Lake Ladoga

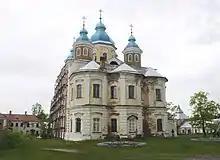
Konevsky monastery

In the Middle Ages, the lake formed a vital part of the trade route from the Varangians to the Eastern Roman Empire, with the Norse emporium at Staraya Ladoga defending the mouth of the Volkhov since the 8th century. In the course of the Swedish–Novgorodian Wars, the area was disputed between the Novgorod Republic and Sweden. In the early 14th century, the fortresses of Korela (Kexholm) and Oreshek (Nöteborg) were established along the banks of the lake.